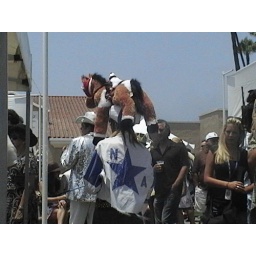
Some people went all out in the hats contest. This one is a jockey with a horse hat.